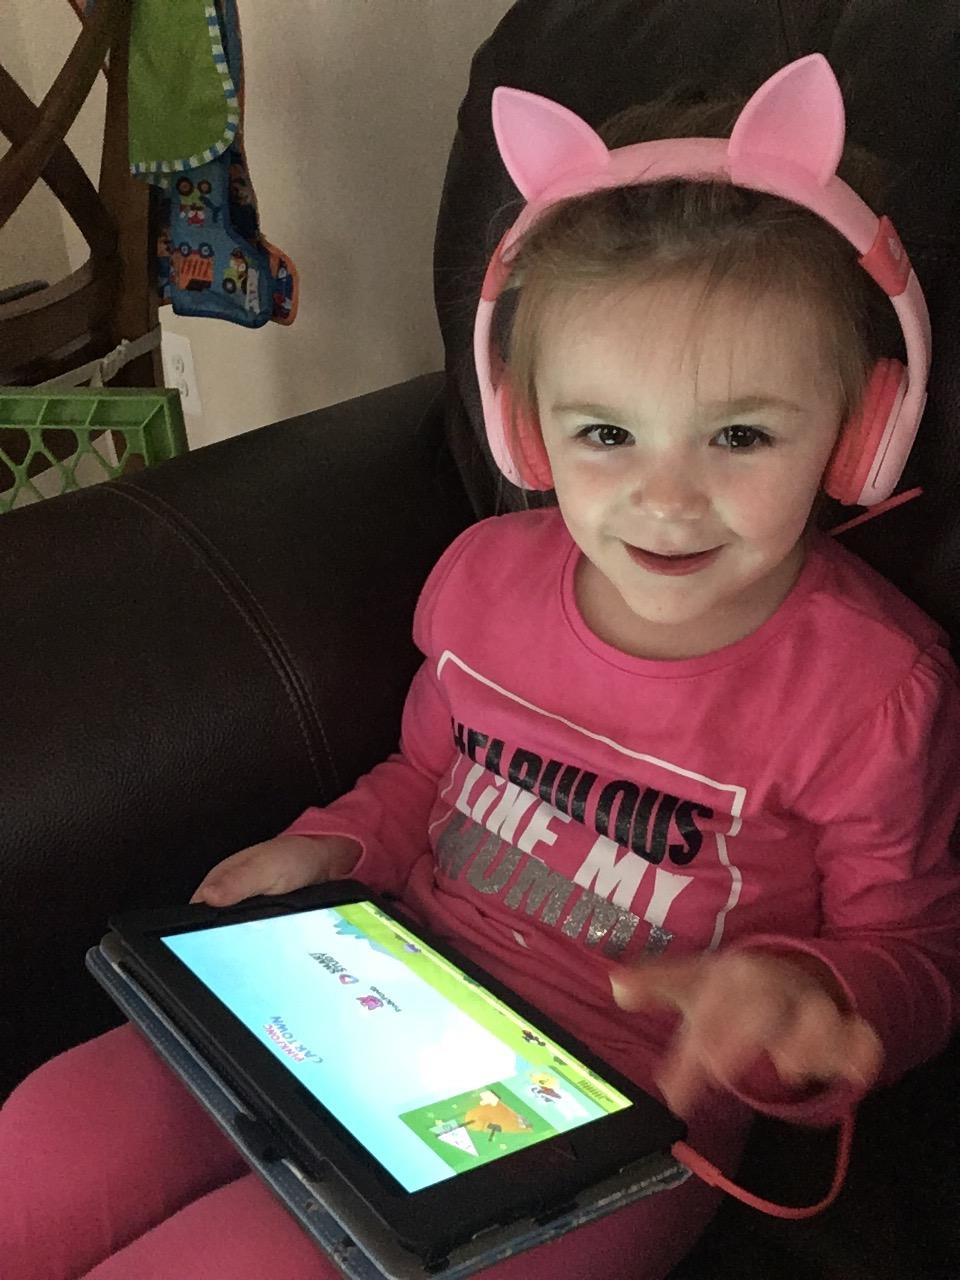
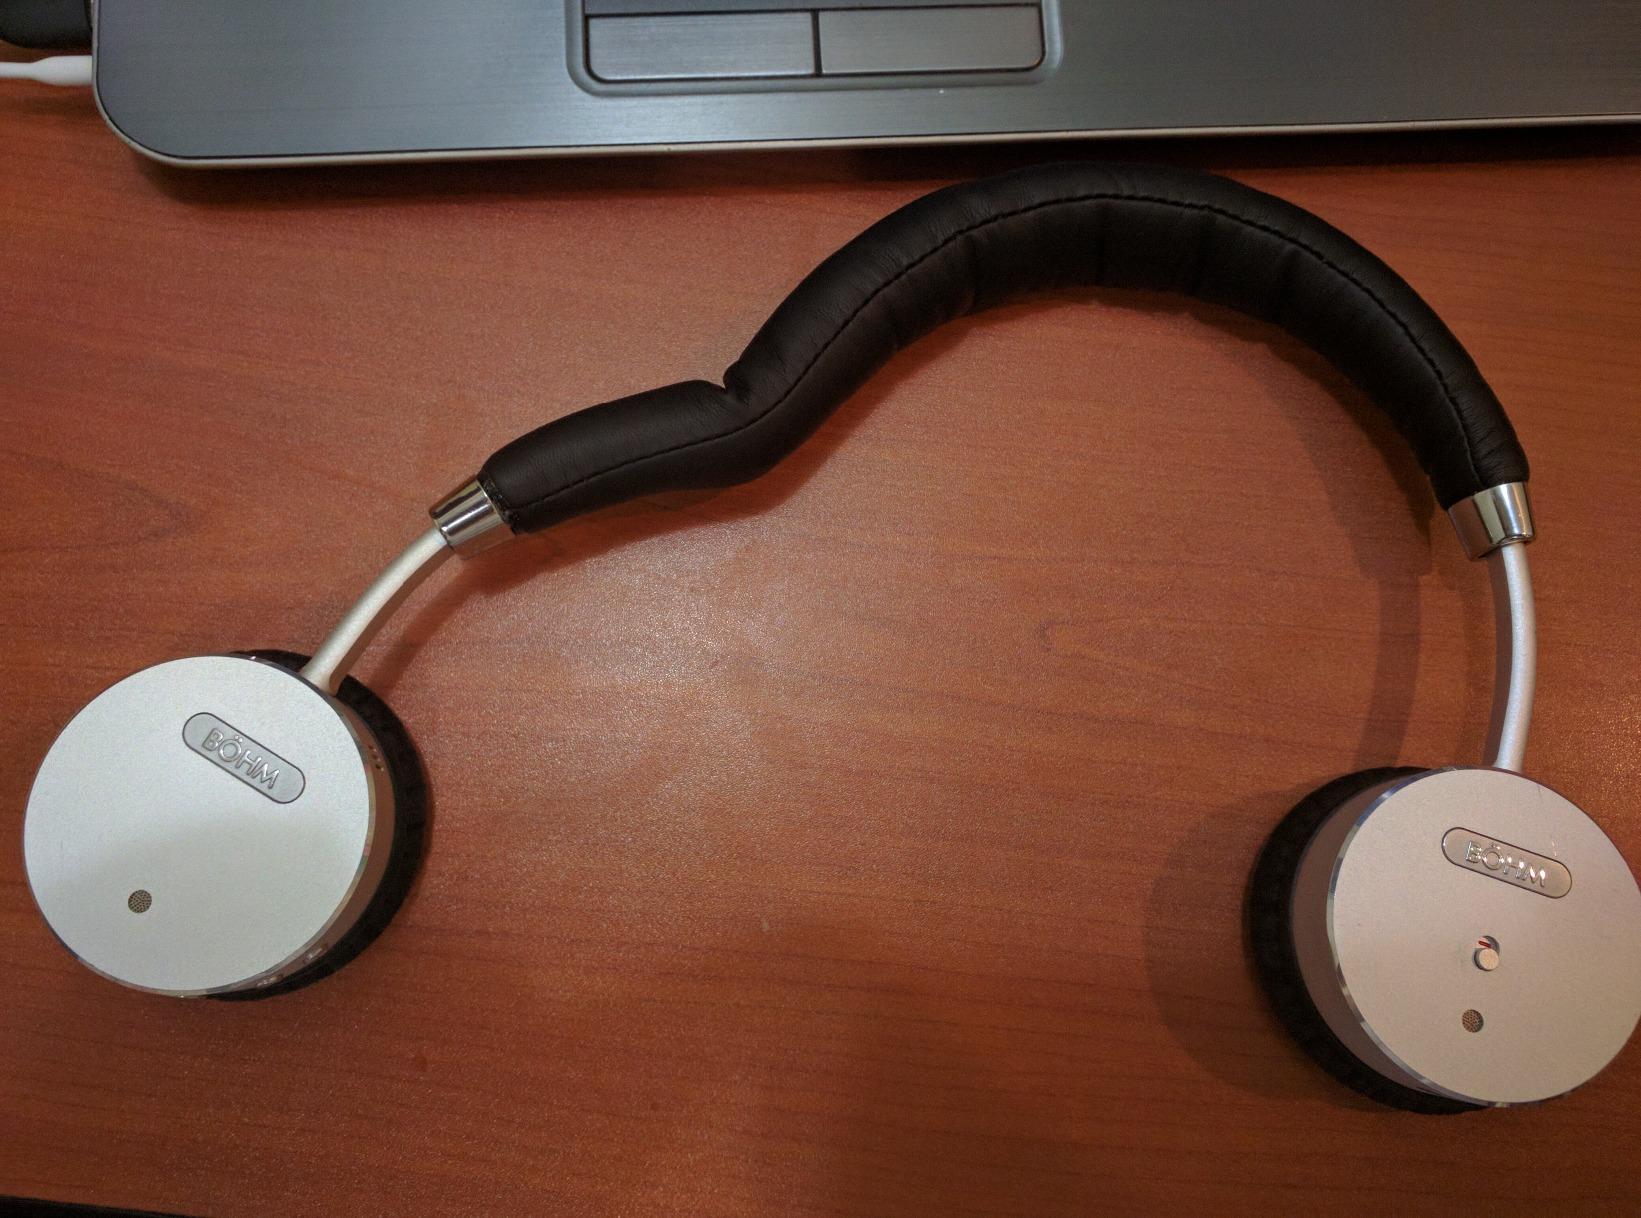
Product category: headphones
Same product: no